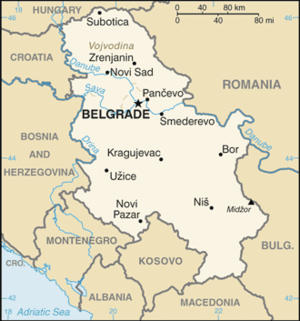
Cet article liste les points extrêmes de la Serbie en latitude, longitude et altitude.
La Serbie, en serbe cyrillique Србија et en serbe translittéré Srbija, est située dans les Balkans et dans la plaine pannonienne. Depuis 2006, le pays est dépourvu d'accès direct à la mer Adriatique ; en revanche, le Danube le relie à l'Europe centrale et à la mer Noire.